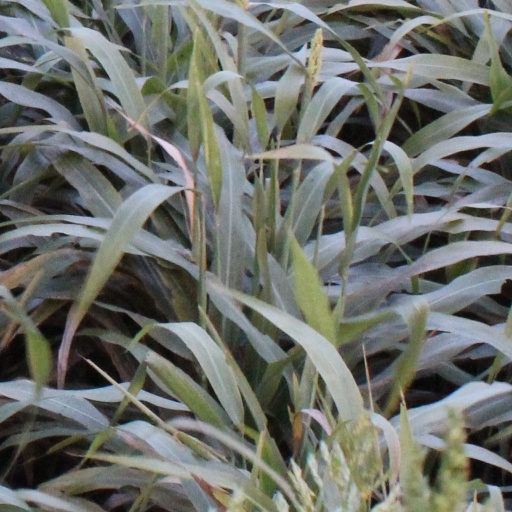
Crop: sorghum